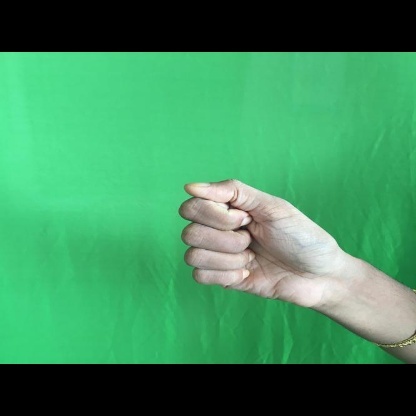
Mudra: Mushti